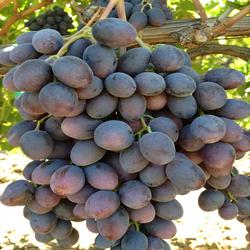
Label: Grapes